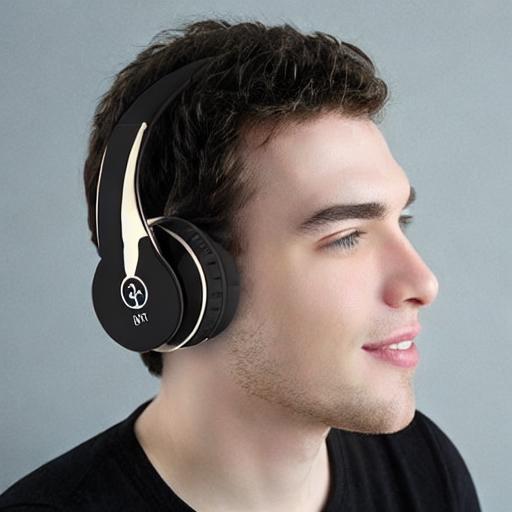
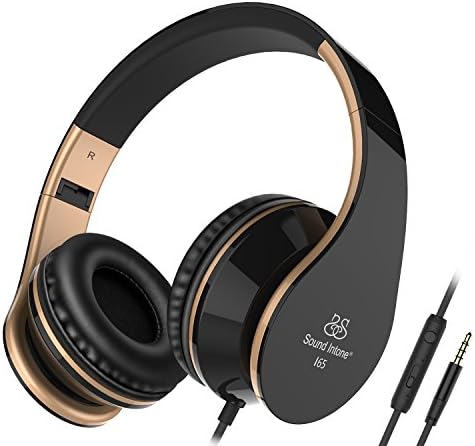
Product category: headphones
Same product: no